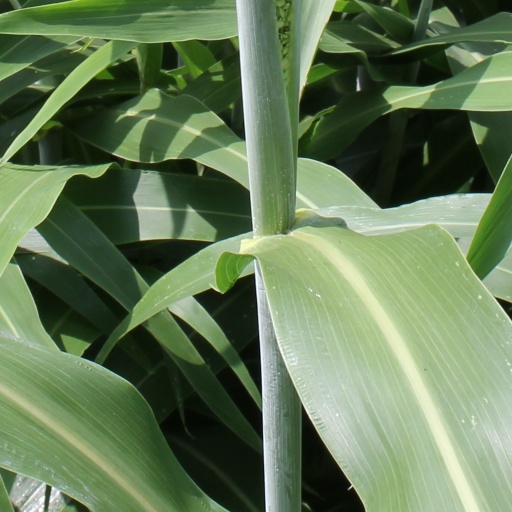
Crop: sorghum